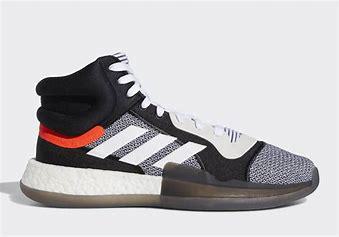
Brand: Adidas
Model: Marquee Boost